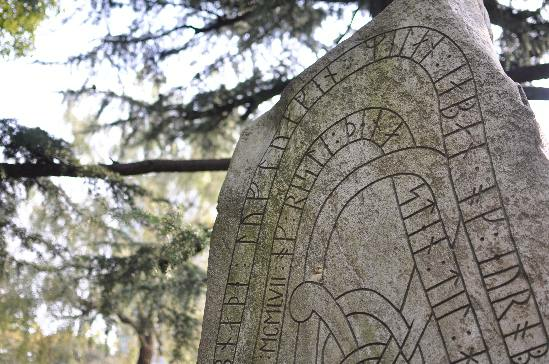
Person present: No